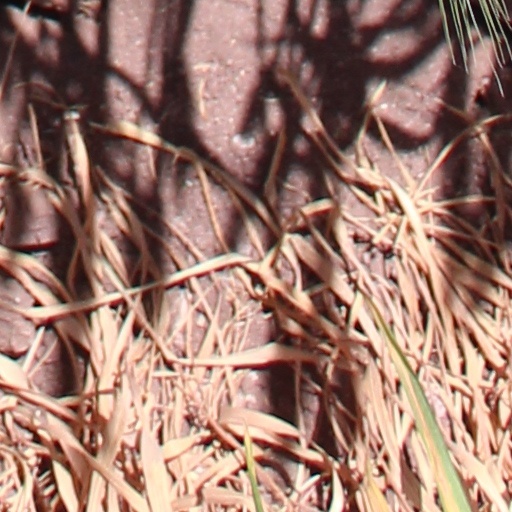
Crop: wheat